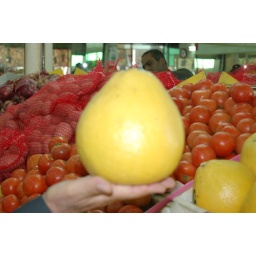
fruit market in Bustan-el marg